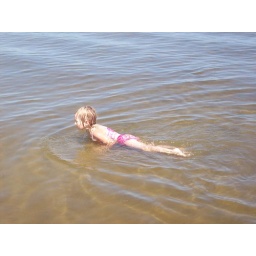
Amelia practices swimming in the shallow sandy water